Meia lua de compasso

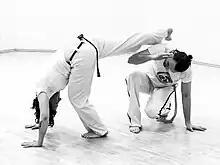
Rabo de arraia

"Rabo de arraia" can be executed from the ginga or from the ground negativa position. The head and torso swinging down from the ginga generate the additional momentum for the kick. Before kicking, it is important to place the hands on the floor and look at the target through them. "Meia lua de compasso" can be performed with both hands on the floor or with one on the floor and the other protecting the face.